Braun (company)

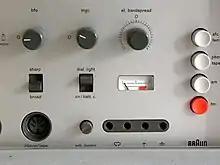
Detail of model "T 1000 CD" multiband radio receiver (mid 1960s)

Gillette was acquired by Procter & Gamble in 2005, making Braun a wholly owned subsidiary of P&G. In 2006 Procter & Gamble sold Braun's Health Products division to Kaz, now a subsidiary of Helen of Troy Limited, along with licensing the use of Braun's trademark in the specific health products market. In early 2008, P&G discontinued sales of Braun appliances, except certain appliances such as shavers and electric toothbrushes, in the United States market. Elsewhere, however, Braun kept selling all its core categories until 2012, when the Braun product line relating to kitchen appliances was purchased by De'Longhi, using the Braun trademark under license from P&G.